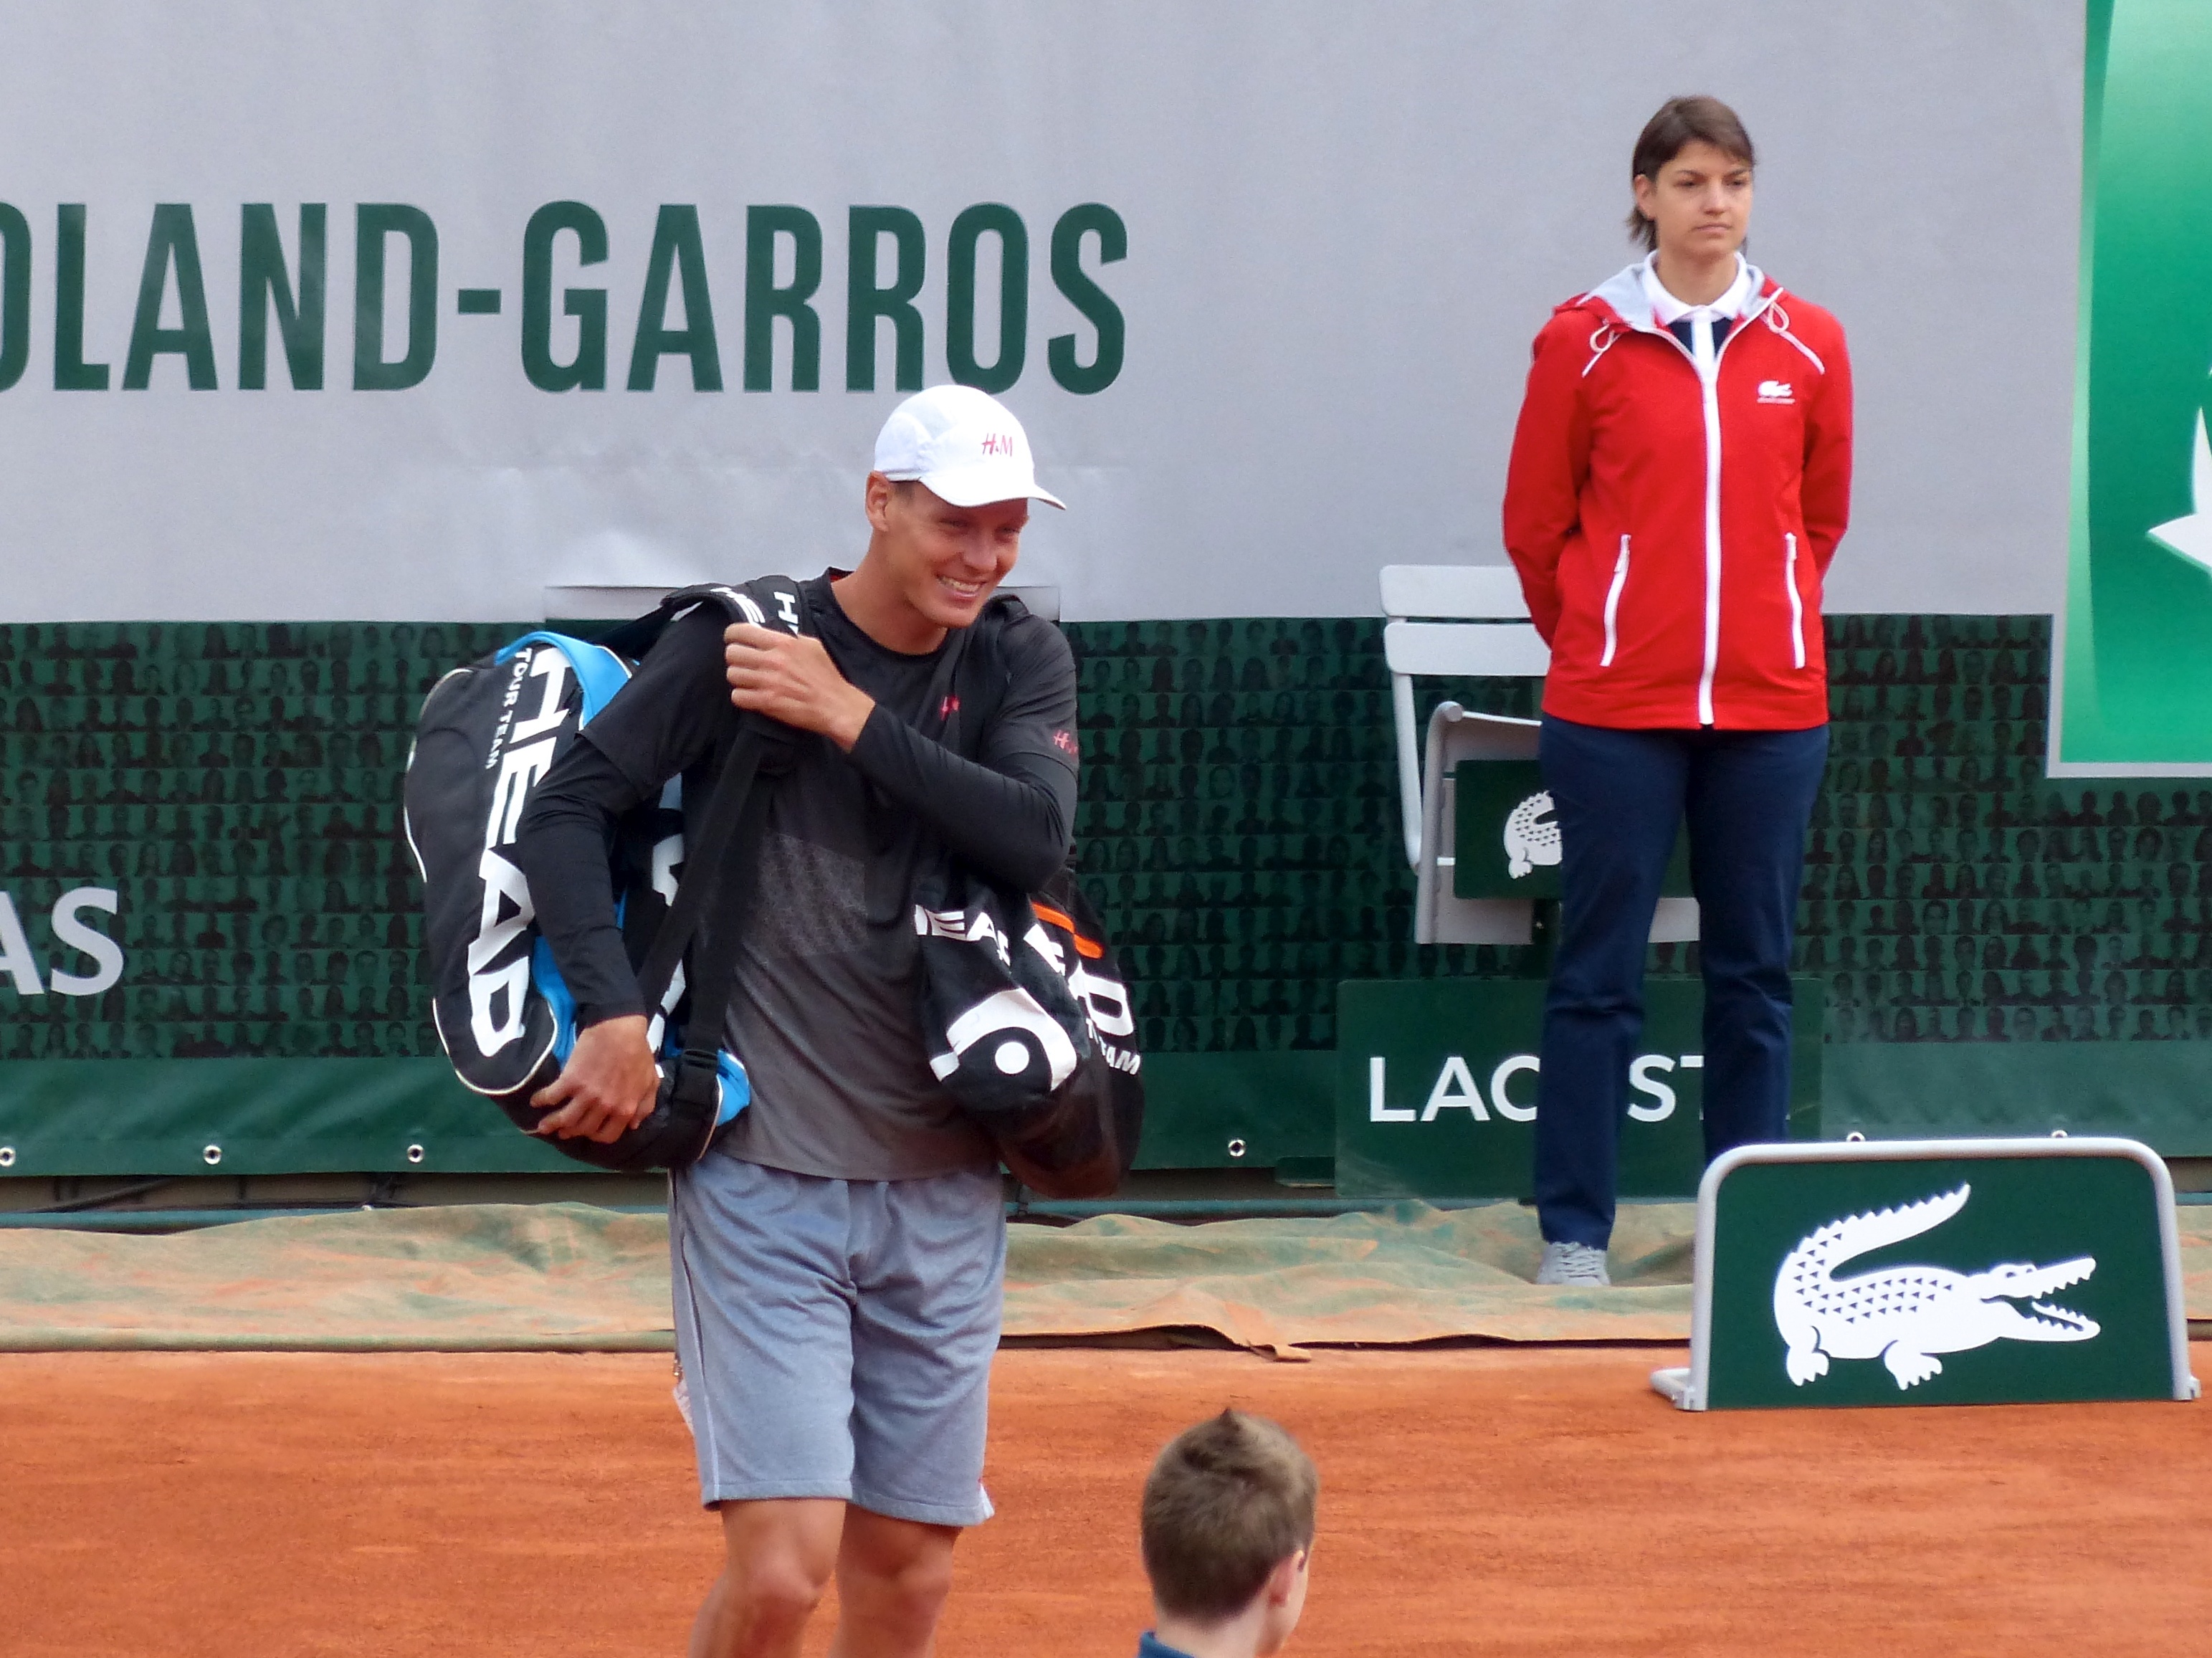
france, player, 2013, tennis, rolandgarros, sports, championship, tournament, berdych, frenchopen, ball game, tennis player, competition event